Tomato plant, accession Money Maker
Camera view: vertical (180 deg); turntable rotation: 240 degrees
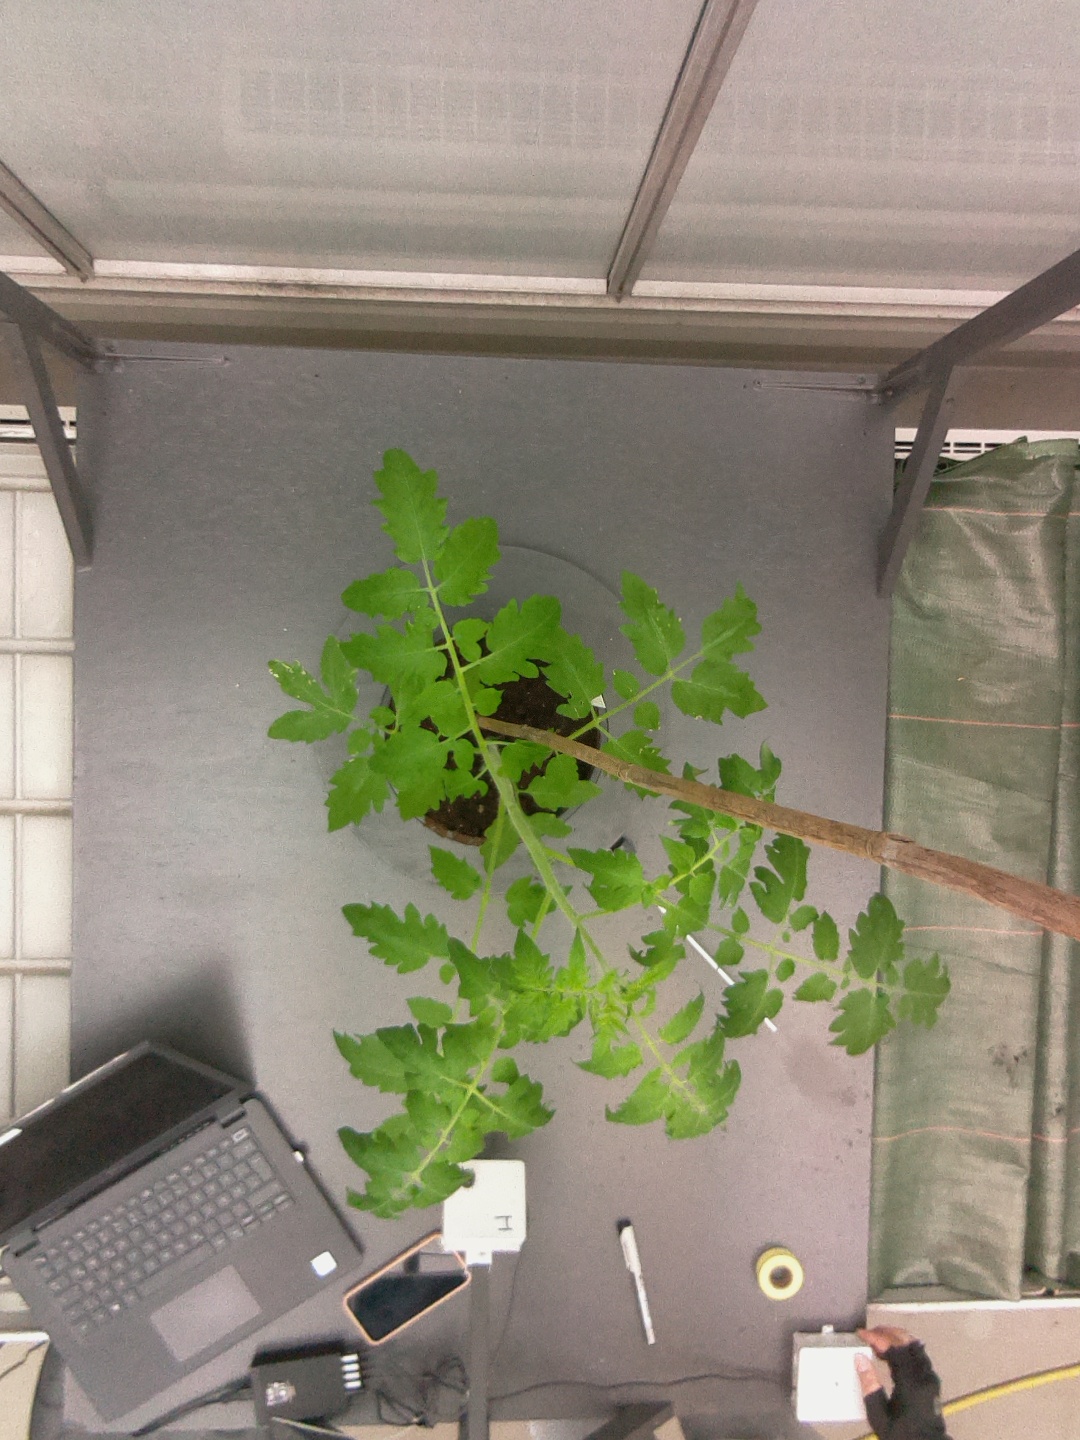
BBCH growth stage 14: 8 of true leaves visible